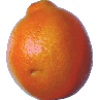
Label: Tangelo 1